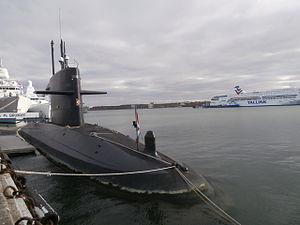
L'Union européenne est une association politico-économique sui generis de vingt-sept États européens qui délèguent ou transmettent par traité l’exercice de certaines compétences à des organes communautaires. Elle s'étend sur un territoire de 4,2 millions de kilomètres carrés, est peuplée de plus de 443 millions d'habitants et est la deuxième puissance économique mondiale en termes de PIB nominal derrière les États-Unis. L’Union européenne est régie par le traité de Maastricht et le traité de Rome, dans leur version actuelle, depuis le 1ᵉʳ décembre 2009 et l'entrée en vigueur du traité de Lisbonne. Sa structure institutionnelle est en partie supranationale et en partie intergouvernementale : le Parlement européen est élu au suffrage universel direct, tandis que le Conseil européen et le Conseil de l'Union européenne sont composés de représentants des États membres. Le président de la Commission européenne est pour sa part élu par le Parlement sur proposition du Conseil européen. La Cour de justice de l'Union européenne est chargée de veiller à l'application du droit de l'Union européenne.